Adolphus Greely

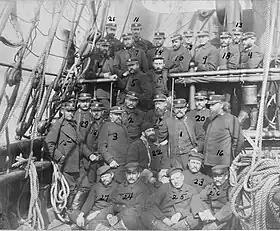
The six survivors of the U.S. Army's Greely Arctic expedition with their U.S. Navy rescuers, at Upernavik, Greenland, 2–3 July 1884. Probably photographed on board the USS "Thetis". (22: Adolphus Greely, 23: Julius Frederick, 24: David L. Brainard, 25: Henry Bierderbick, 26: Maurice Connell, 27: Francis Long

A rescue expedition, led by Capt. Winfield Scott Schley on USRC "Bear" (a former whaler built in Greenock, Scotland), was sent to rescue the Greely party. By the time "Bear" and the ships "Thetis" and "Alert" arrived on June 22, 1884, 18 of Greely's 25 men had perished from starvation, drowning, hypothermia, and, in one case, a gunshot from the execution of a soldier ordered by Greely as punishment for repeatedly stealing food.